Dive profile

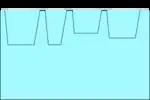
New Zealand occupational bounce dives profile

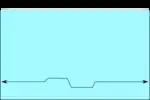
Saturation dive profile with upward and downward excursions from storage depth

Bounce dive is a commonly used term, but the meaning of a bounce dive profile depends on context, and can vary considerably.